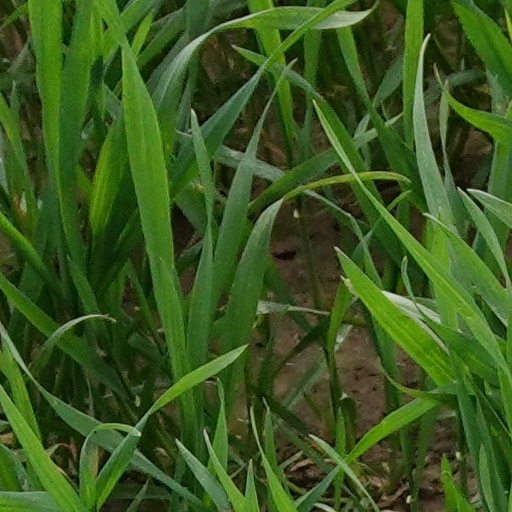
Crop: wheat